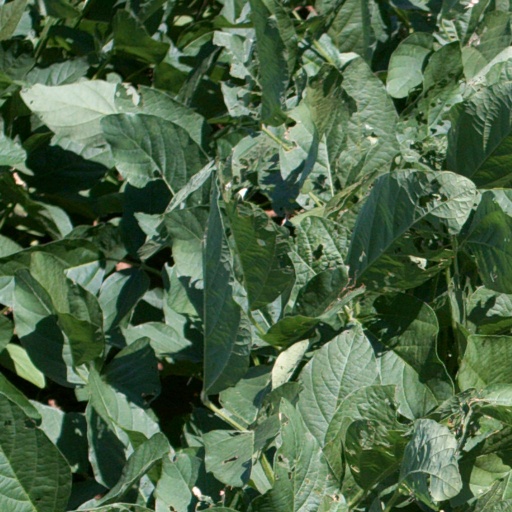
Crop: soybean